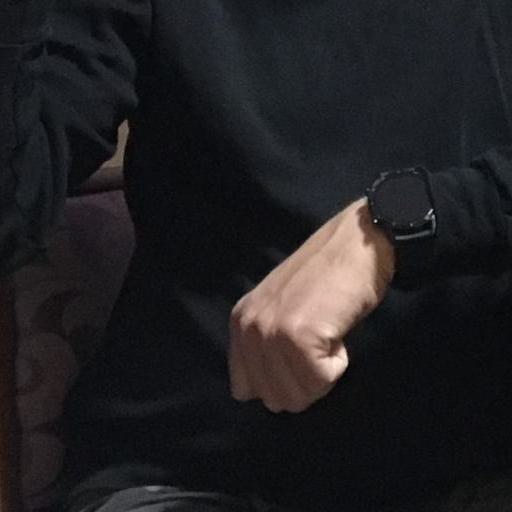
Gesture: no_gesture